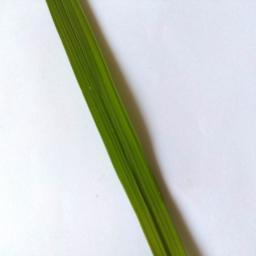
Label: Rice___Healthy